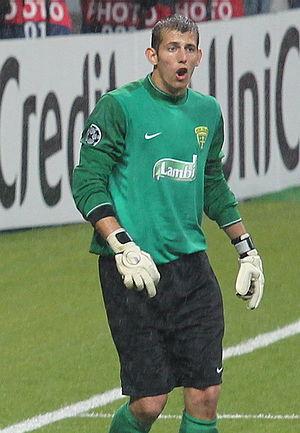
Martin Dúbravka, né le 15 janvier 1989 à Žilina en Tchécoslovaquie, est un footballeur international slovaque, qui évolue au poste de gardien de but à Newcastle United.